Aaron Gillespie

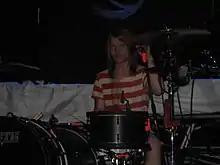
Gillespie performing as a part of Underoath during their 2007 winter tour

Gillespie had performed on every Underoath release before "Ø (Disambiguation)" and first began to add clean vocals on Underoath's third album "The Changing of Times", which shifted Underoath's original extreme metal music style into a more straightforward metalcore sound and was released in 2002. After lead vocalist Dallas Taylor parted with the band, Spencer Chamberlain joined and the band began to change its style of music even more.